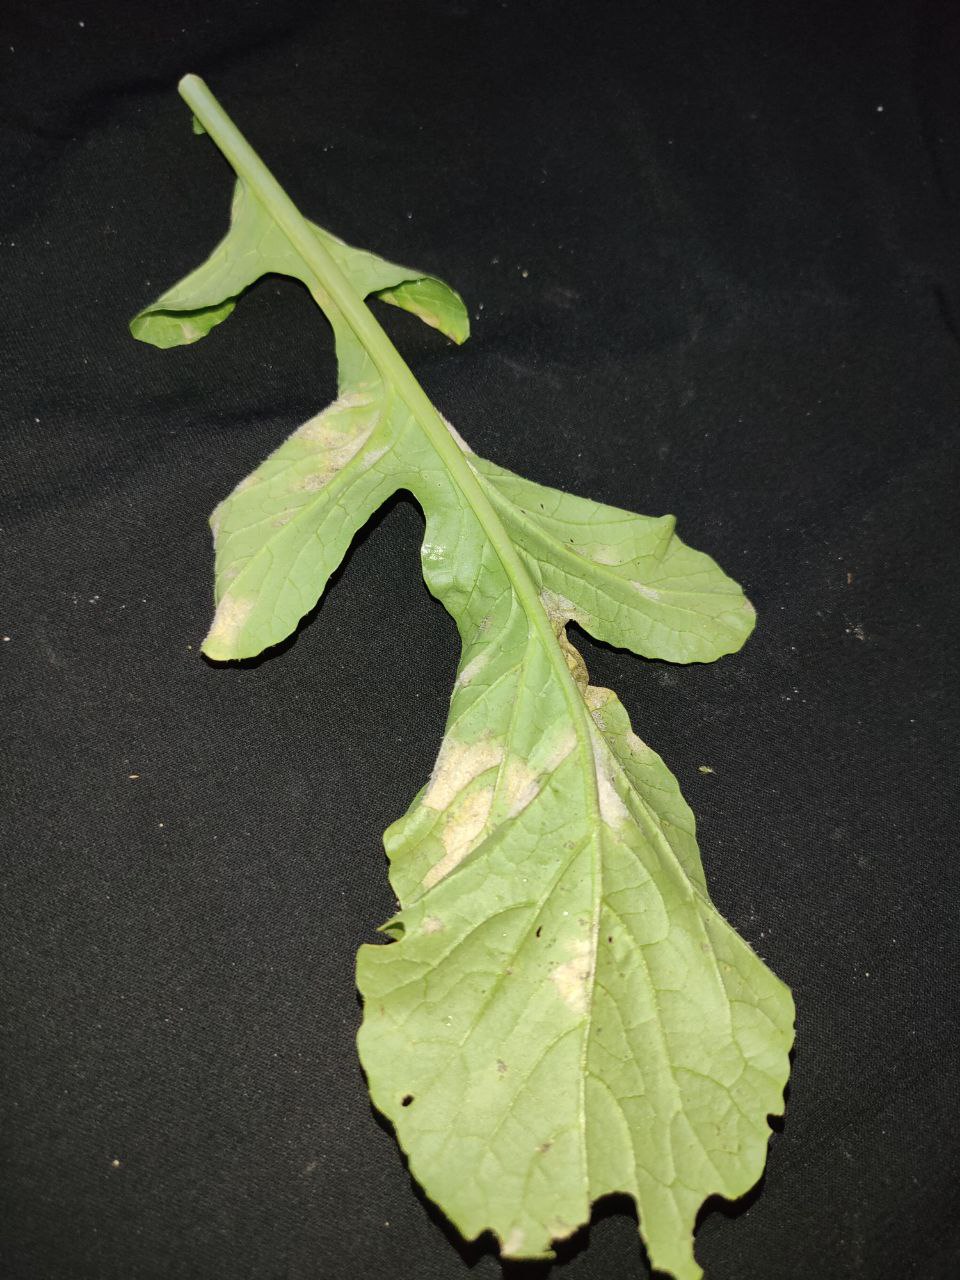
Label: Mosaic virus